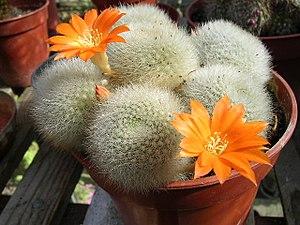
Une plante succulente, appelée aussi malacophyte, est une plante charnue adaptée pour survivre dans des milieux arides du fait des caractéristiques du sol, du climat ou à forte concentration en sel. L'adaptation de ces végétaux, différente de celles des plantes xérophytes proprement dites, est liée à leur capacité de stocker de l'eau dans les feuilles, les tiges ou les racines.